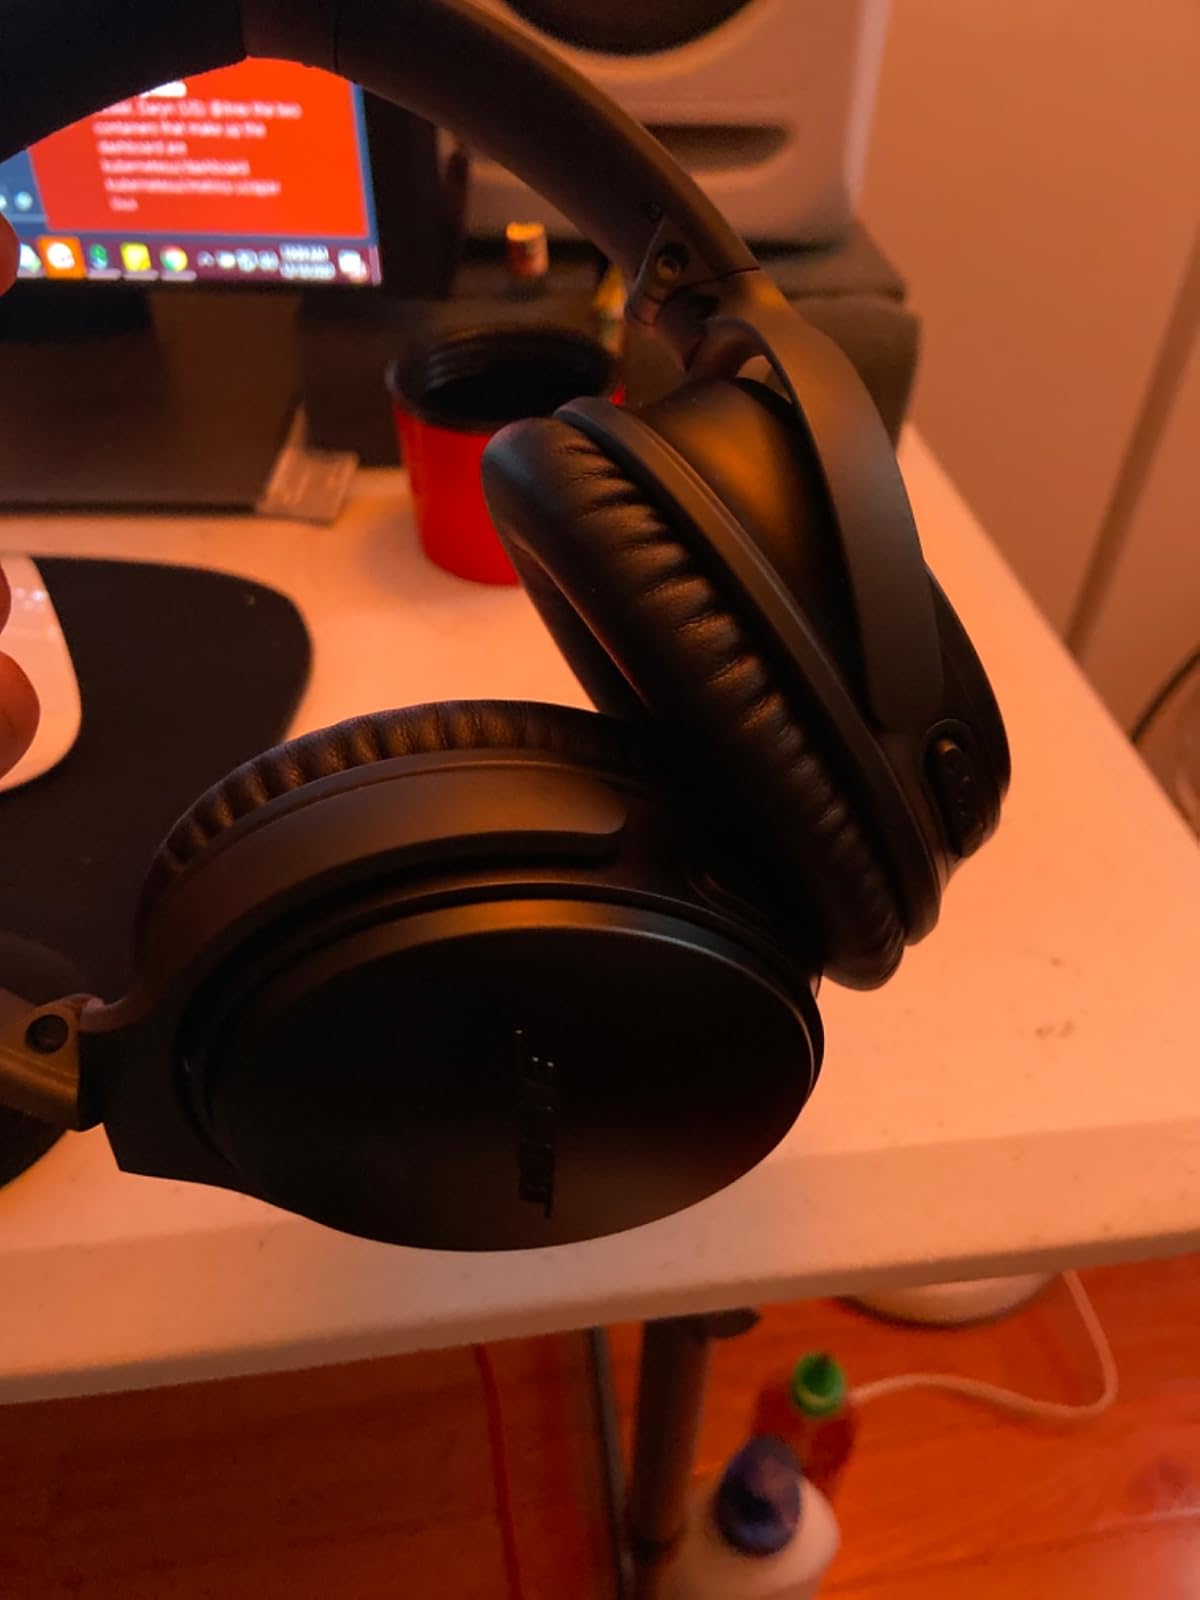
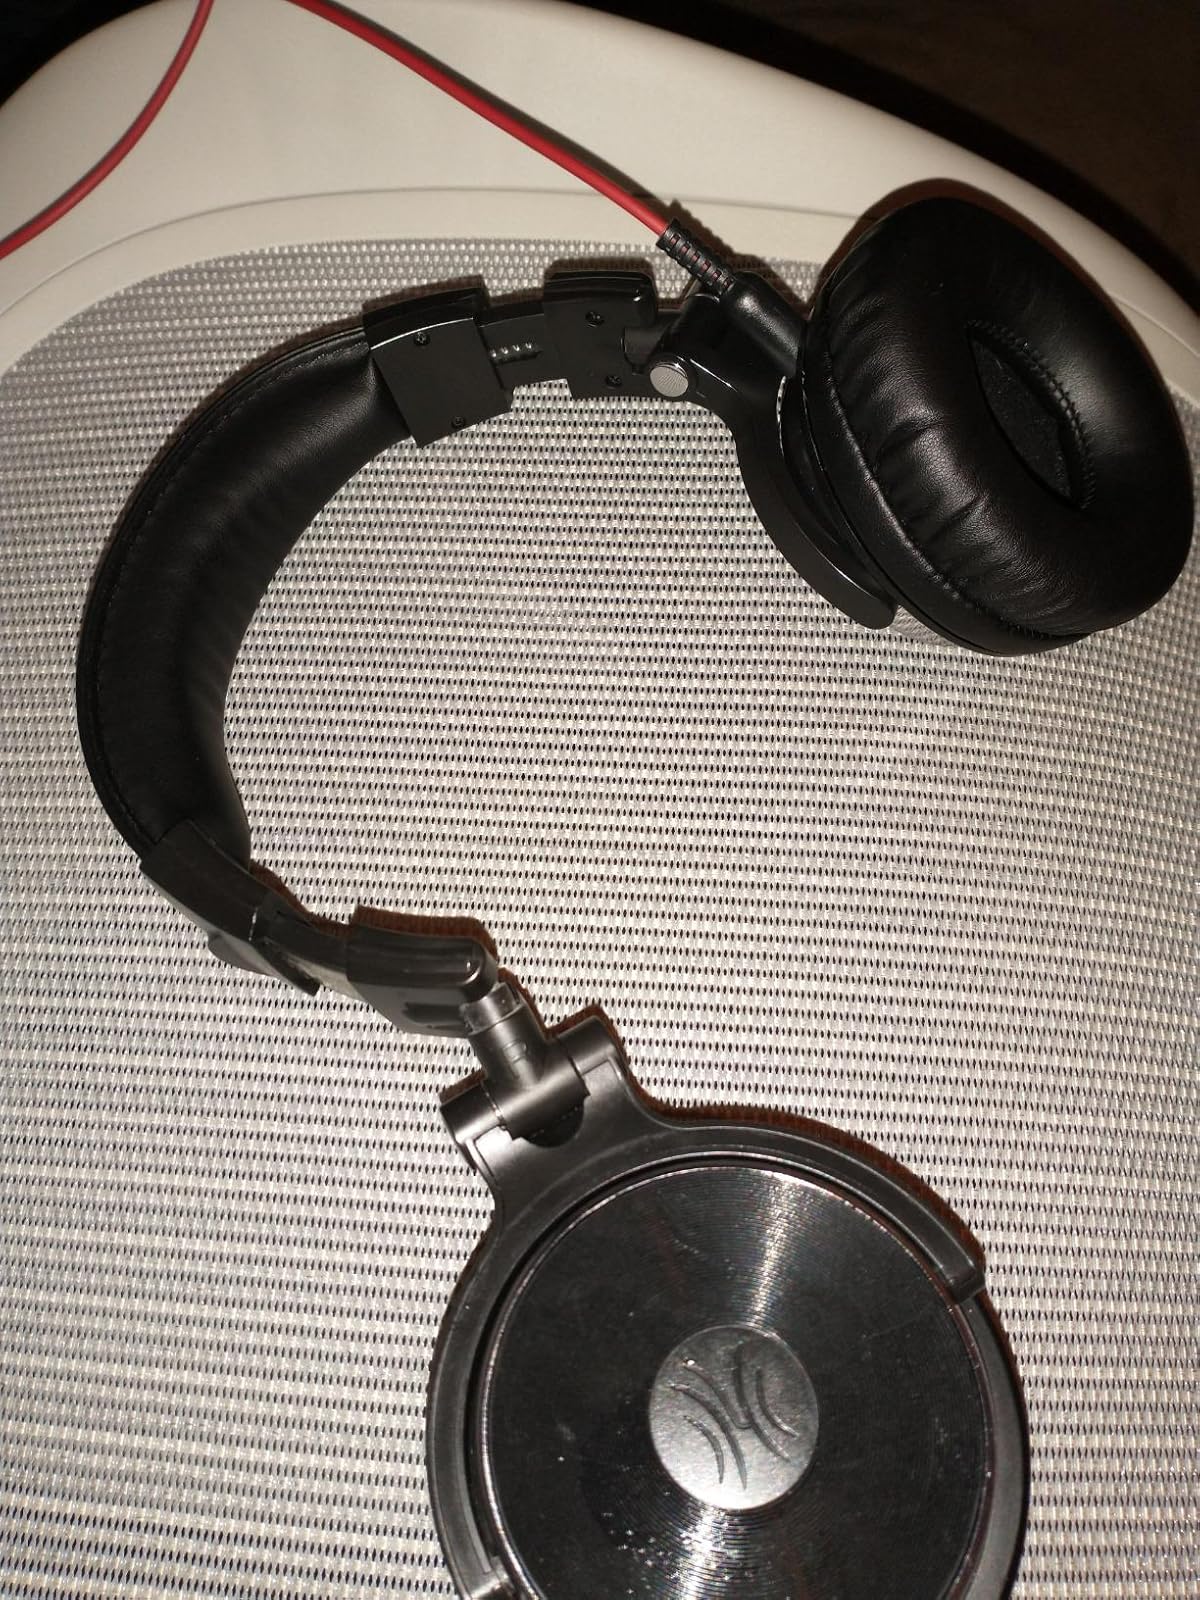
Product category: headphones
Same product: no